Margaret Sanger Awards

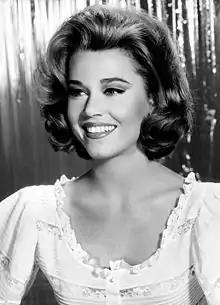
Jane Fonda

Jane Fonda received the 2003 Margaret Sanger Award at Planned Parenthood's annual "Planned Parenthood Honors: A Salute to Courage, Integrity, and Leadership" gala which culminated its annual conference in Portland, Oregon. Fonda received the award for her "passionate advocacy for reproductive rights and a leader in the field of teen pregnancy prevention." Upon receiving her award, Fonda said she was "going to help you [Planned Parenthood] raise lots of money for your 'Power the Promise' Campaign," continuing her advocacy for reproductive rights. She later went on to establish the Jane Fonda Center for Adolescent Reproductive Health at Emory University in Atlanta, Georgia the goal of which was to prevent adolescent pregnancy through training and program development.